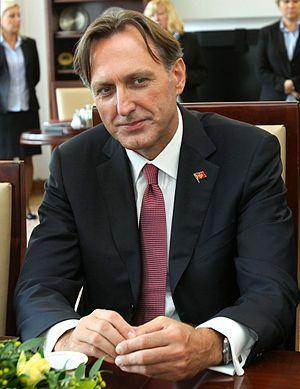
Ranko Krivokapić est un homme politique monténégrin né le 17 août 1961, à Kotor. Il a été le président du Parlement du Monténégro de 2003 à 2016. Il a également été président du Parti social-démocrate du Monténégro.